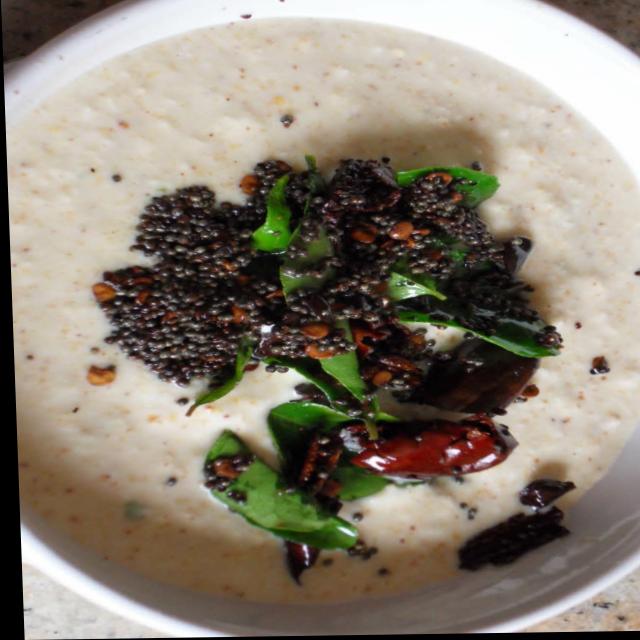
Dish: coconut_chutney